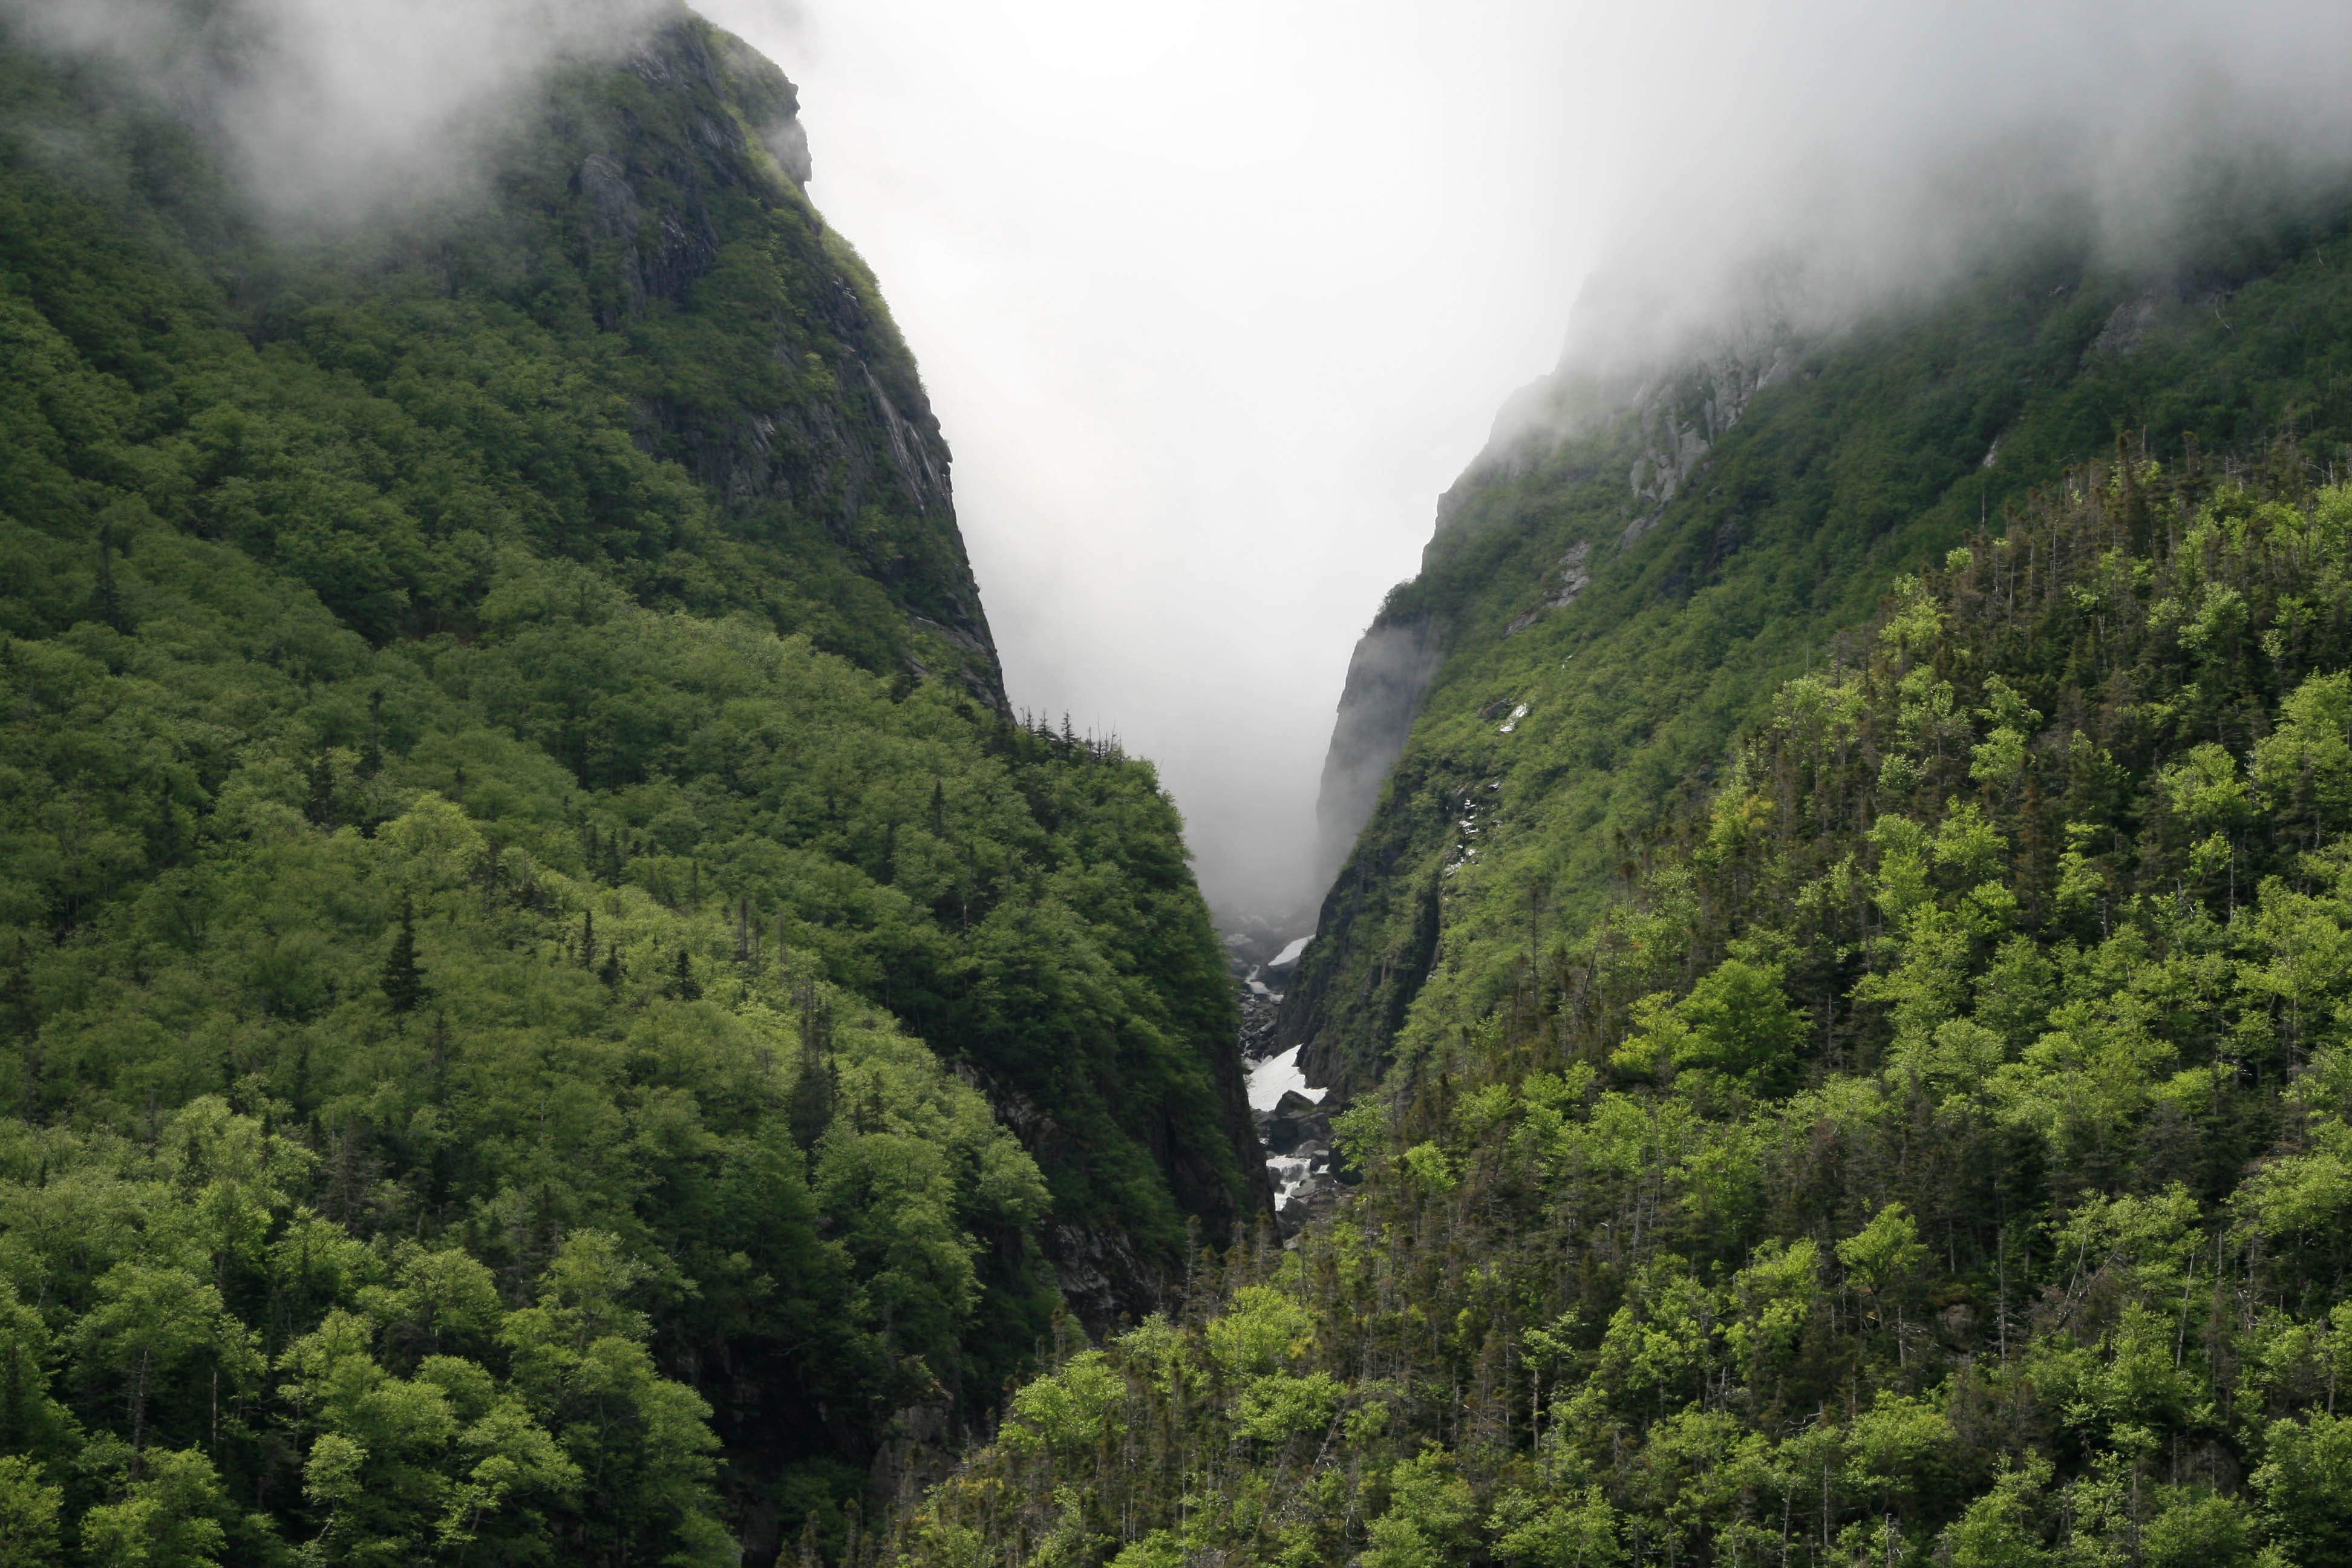
nature, hill station, vegetation, natural landscape, water resources, highland, nature reserve, water, mountainous landforms, atmospheric phenomenon, rainforest, mountain, valley, valdivian temperate rain forest, forest, ravine, watercourse, jungle, geological phenomenon, fjord, waterfall, river, tropical and subtropical coniferous forests, old growth forest, national park, mount scenery, landscape, mist, canyon, tourism